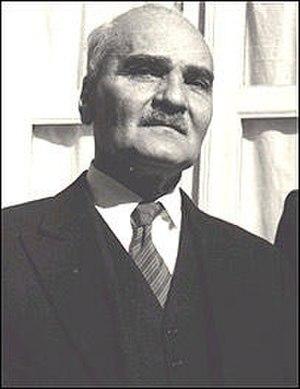
L'ambassade d'Iran en France est la représentation diplomatique de la République islamique d'Iran auprès de la République française. Elle est située 4 avenue d'Iéna, dans le 16ᵉ arrondissement de Paris, la capitale du pays. Son ambassadeur est, depuis 2019, Bahram Ghassemi.
L'extraction pétrolière en Iran tient un rôle important dans l'économie et le statut de superpuissance énergétique du pays.
Hassan Taghizadeh est homme politique iranien né le 27 septembre 1878 à Tabriz et mort le 28 janvier 1970 à Téhéran.